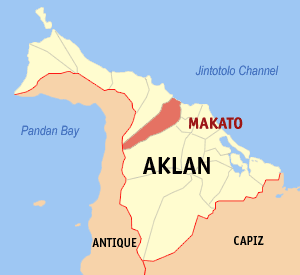
Makato est une municipalité de la province d'Aklan, aux Philippines.